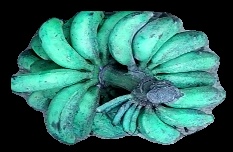
Variety: rasbale
Grade: grade3